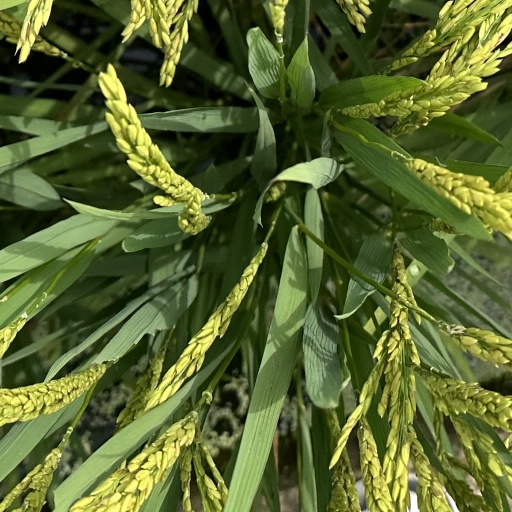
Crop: rice